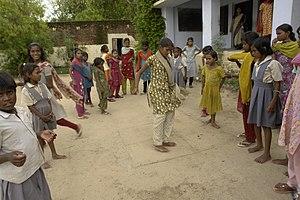
Filles jouant à la marelle, Jaura, M.P., Inde. Română: Fete jucându-se şotron, Jaura, M.P., India.
La marelle ou palet est un jeu enfantin pratiqué le plus souvent dans la cour de récréation des écoles primaires ou élémentaires.